Pseudomonas aeruginosa

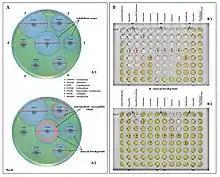
Examples of antibiotic susceptibility testing of "P. aeruginosa". The disk diffusion test (A) and the MIC test (B). "P. aeruginosa" is intrinsically resistant to ampicillin/sulbactam, tigecycline and trimethoprim/sulfamethoxazole (no breakpoints in Img. B).

Due to widespread resistance to many common first-line antibiotics, carbapenems, polymyxins, and more recently tigecycline were considered to be the drugs of choice; however, resistance to these drugs has also been reported. Despite this, they are still being used in areas where resistance has not yet been reported. Use of β-lactamase inhibitors such as sulbactam has been advised in combination with antibiotics to enhance antimicrobial action even in the presence of a certain level of resistance. Combination therapy after rigorous antimicrobial susceptibility testing has been found to be the best course of action in the treatment of multidrug-resistant "P. aeruginosa". Some next-generation antibiotics that are reported as being active against "P. aeruginosa" include doripenem, ceftobiprole, and ceftaroline. However, these require more clinical trials for standardization. Therefore, research for the discovery of new antibiotics and drugs against "P. aeruginosa" is very much needed.